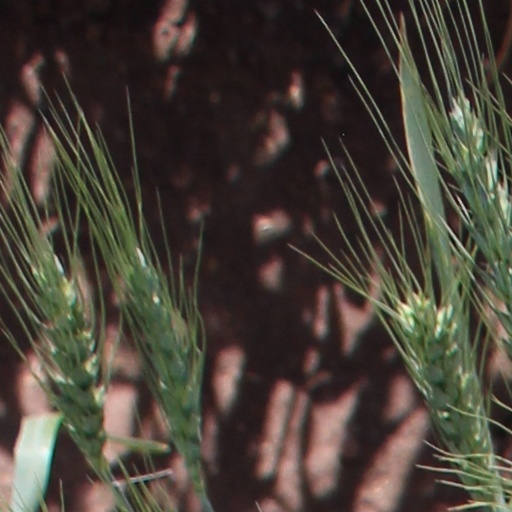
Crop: wheat